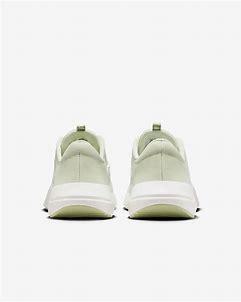
Brand: Nike
Model: In Season Tr 13